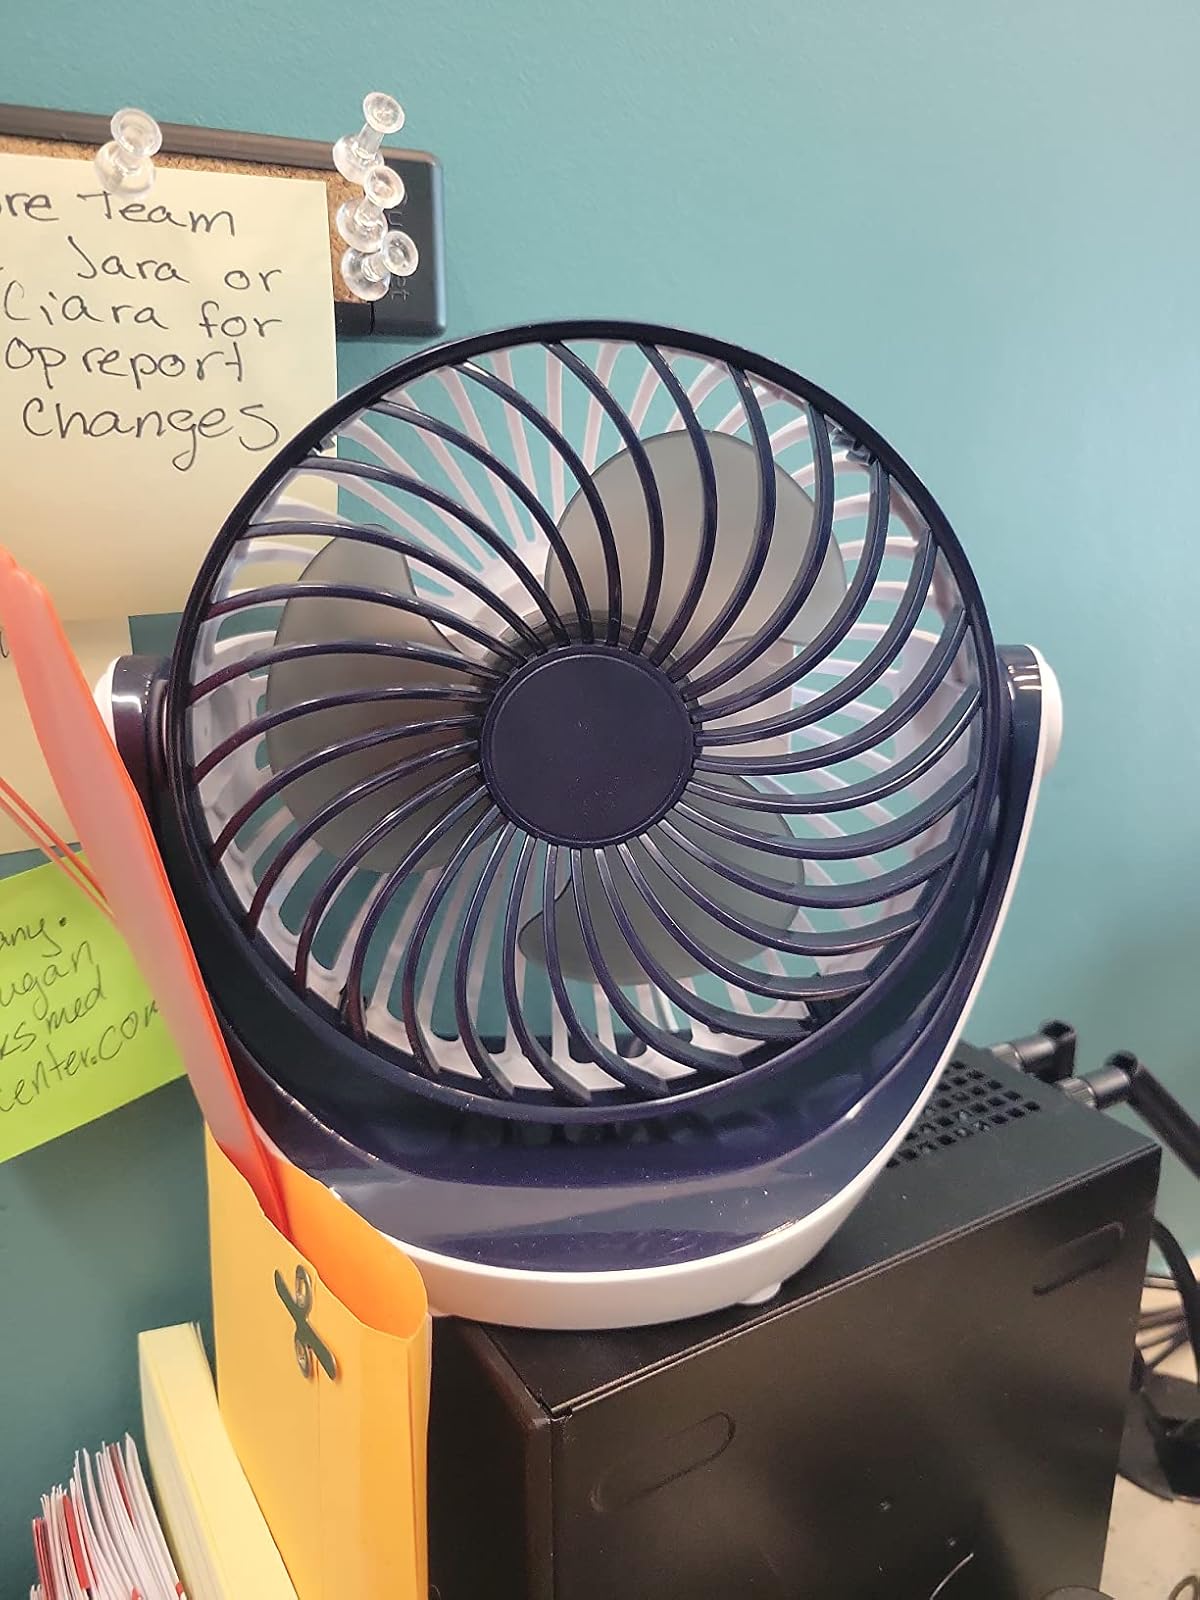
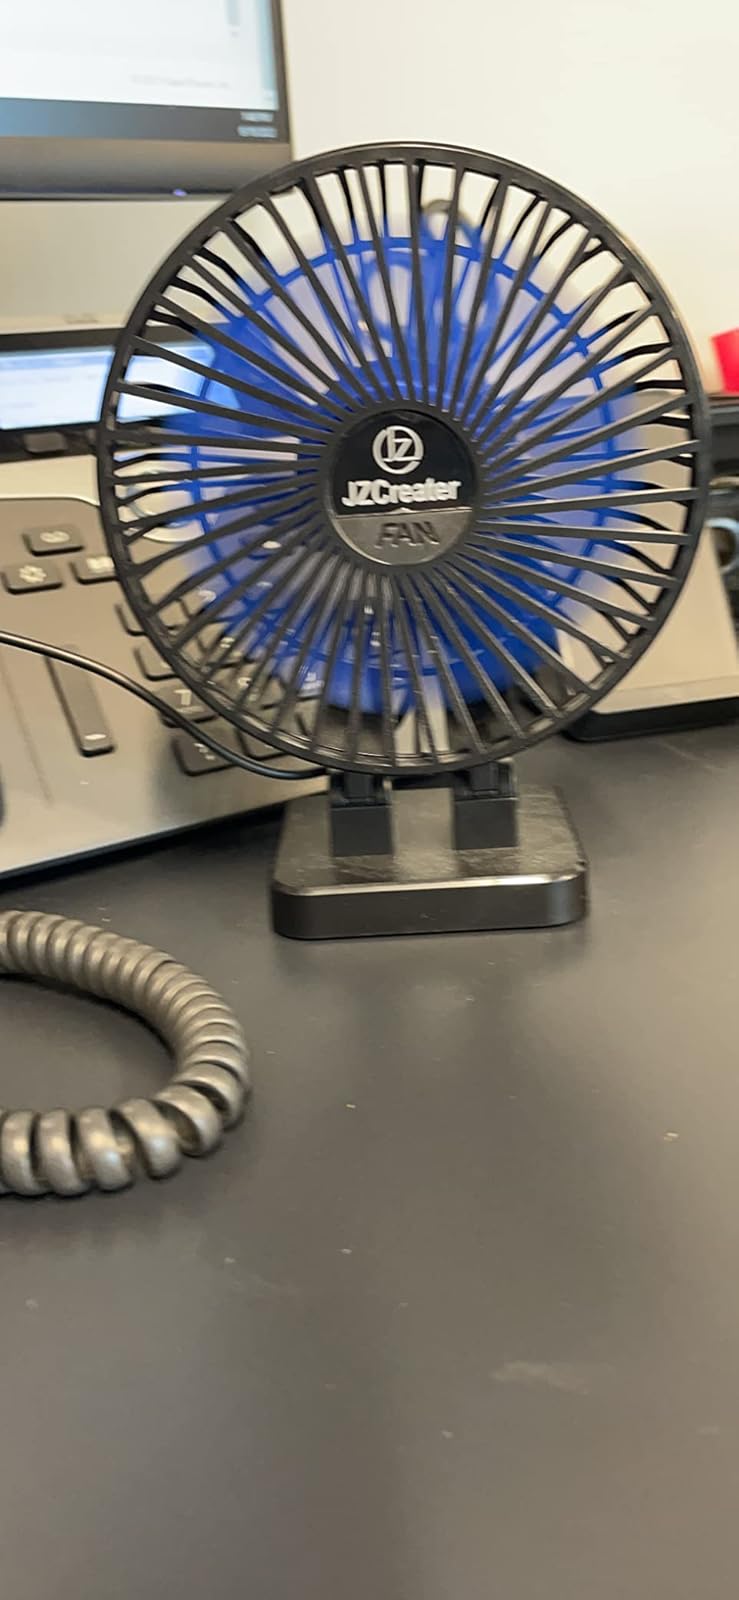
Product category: fan
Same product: no